Emerson Cavitation Tunnel

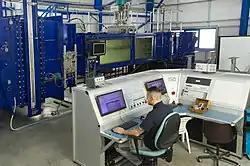

The Emerson Cavitation Tunnel is a propeller testing facility that is part of the School of Engineering at Newcastle University.